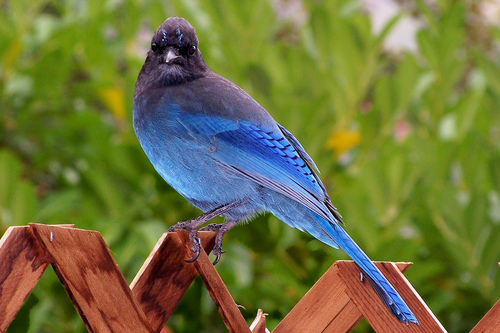
the bird has small beak when compared to its body, it has black crown, nape and throat, and blue breast and belly.
this bird has a rounded head, a small bill, and a blue wing
this is a blue bird with black feet and a small black beak.
this bird has a black head and throat, while the rest of ots body is a bright vivid blue.
a beautiful blue jay with purple head, throat and back, and blue wings striped with black lines.
a colorful bird with a purple and grey face, covert and throat, an teal covering the rest of its body, except for the stripes on its secondaries and retrices.
this is a purple bird, with light colors on its abdomen and tail, with a small bill.
this bird has a blue breast and belly, with a purple back.
this bird has wings that are blue and has a black billthe colorful bird has a long outer rectrice and a blue crown.
Species: Blue Jay